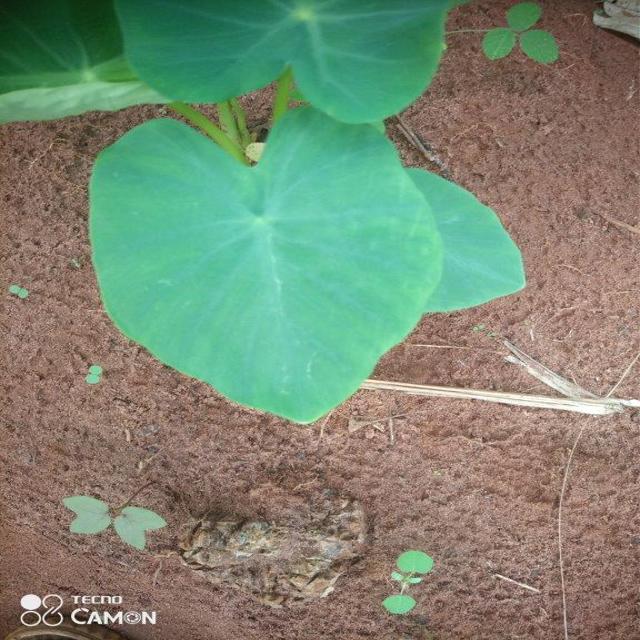
Label: Healthy